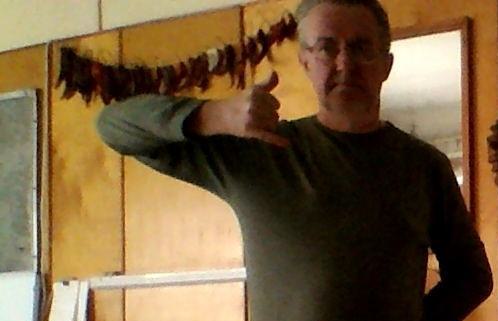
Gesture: call